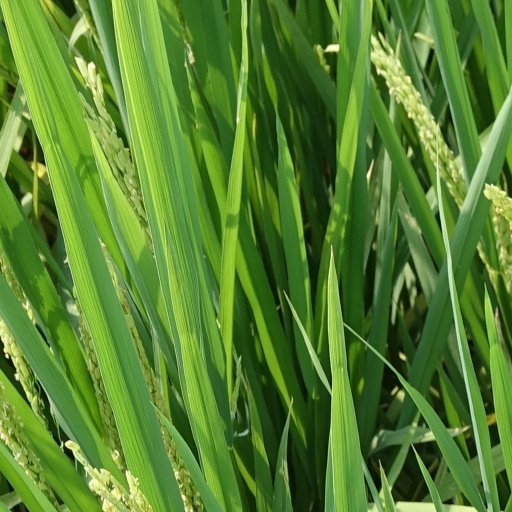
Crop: rice